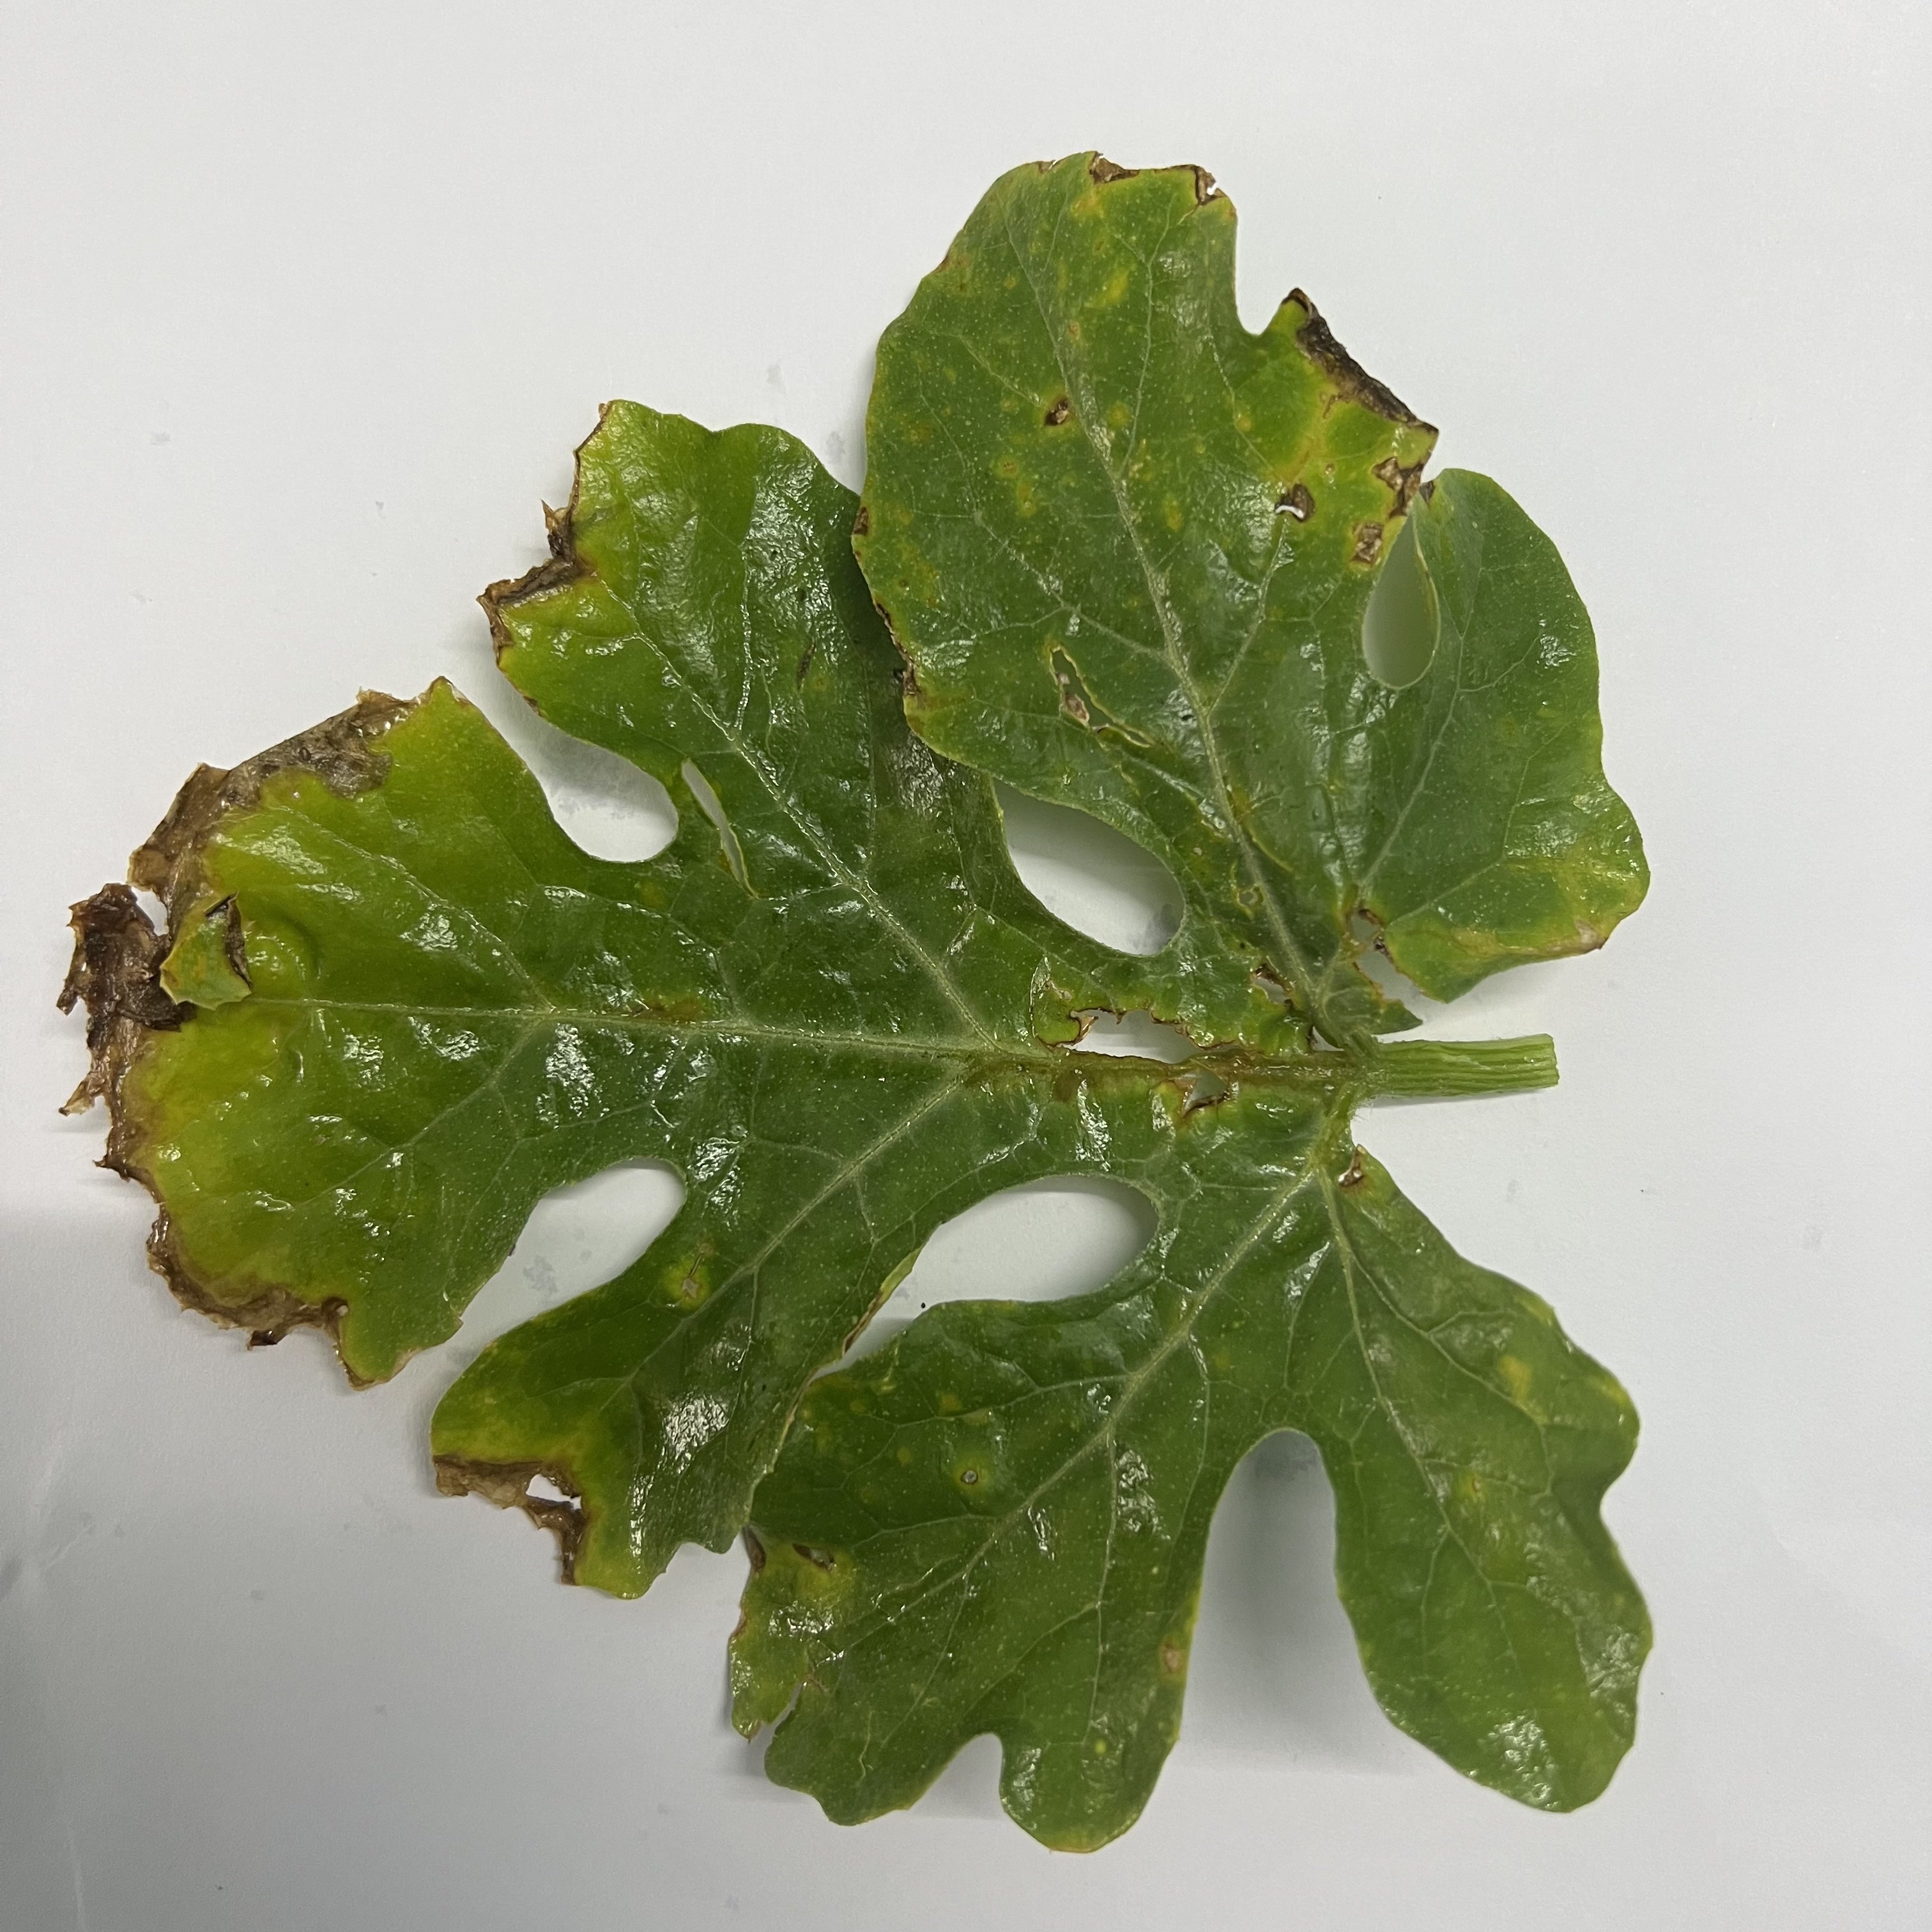
Label: Downy_Mildew